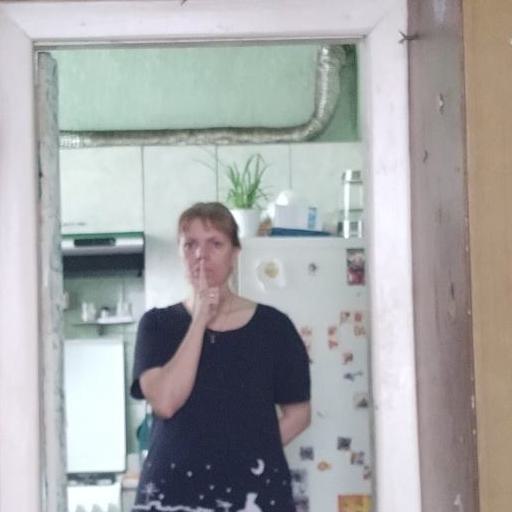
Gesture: mute